Luxembourg

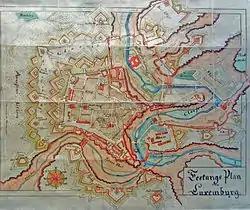
Historic map (undated) of Luxembourg City's fortifications

With the ascension of Henry VII as Emperor, the dynasty of the House of Luxembourg not only began to rule the Holy Roman Empire, but rapidly began to exercise growing influence over other parts of Central Europe as well.